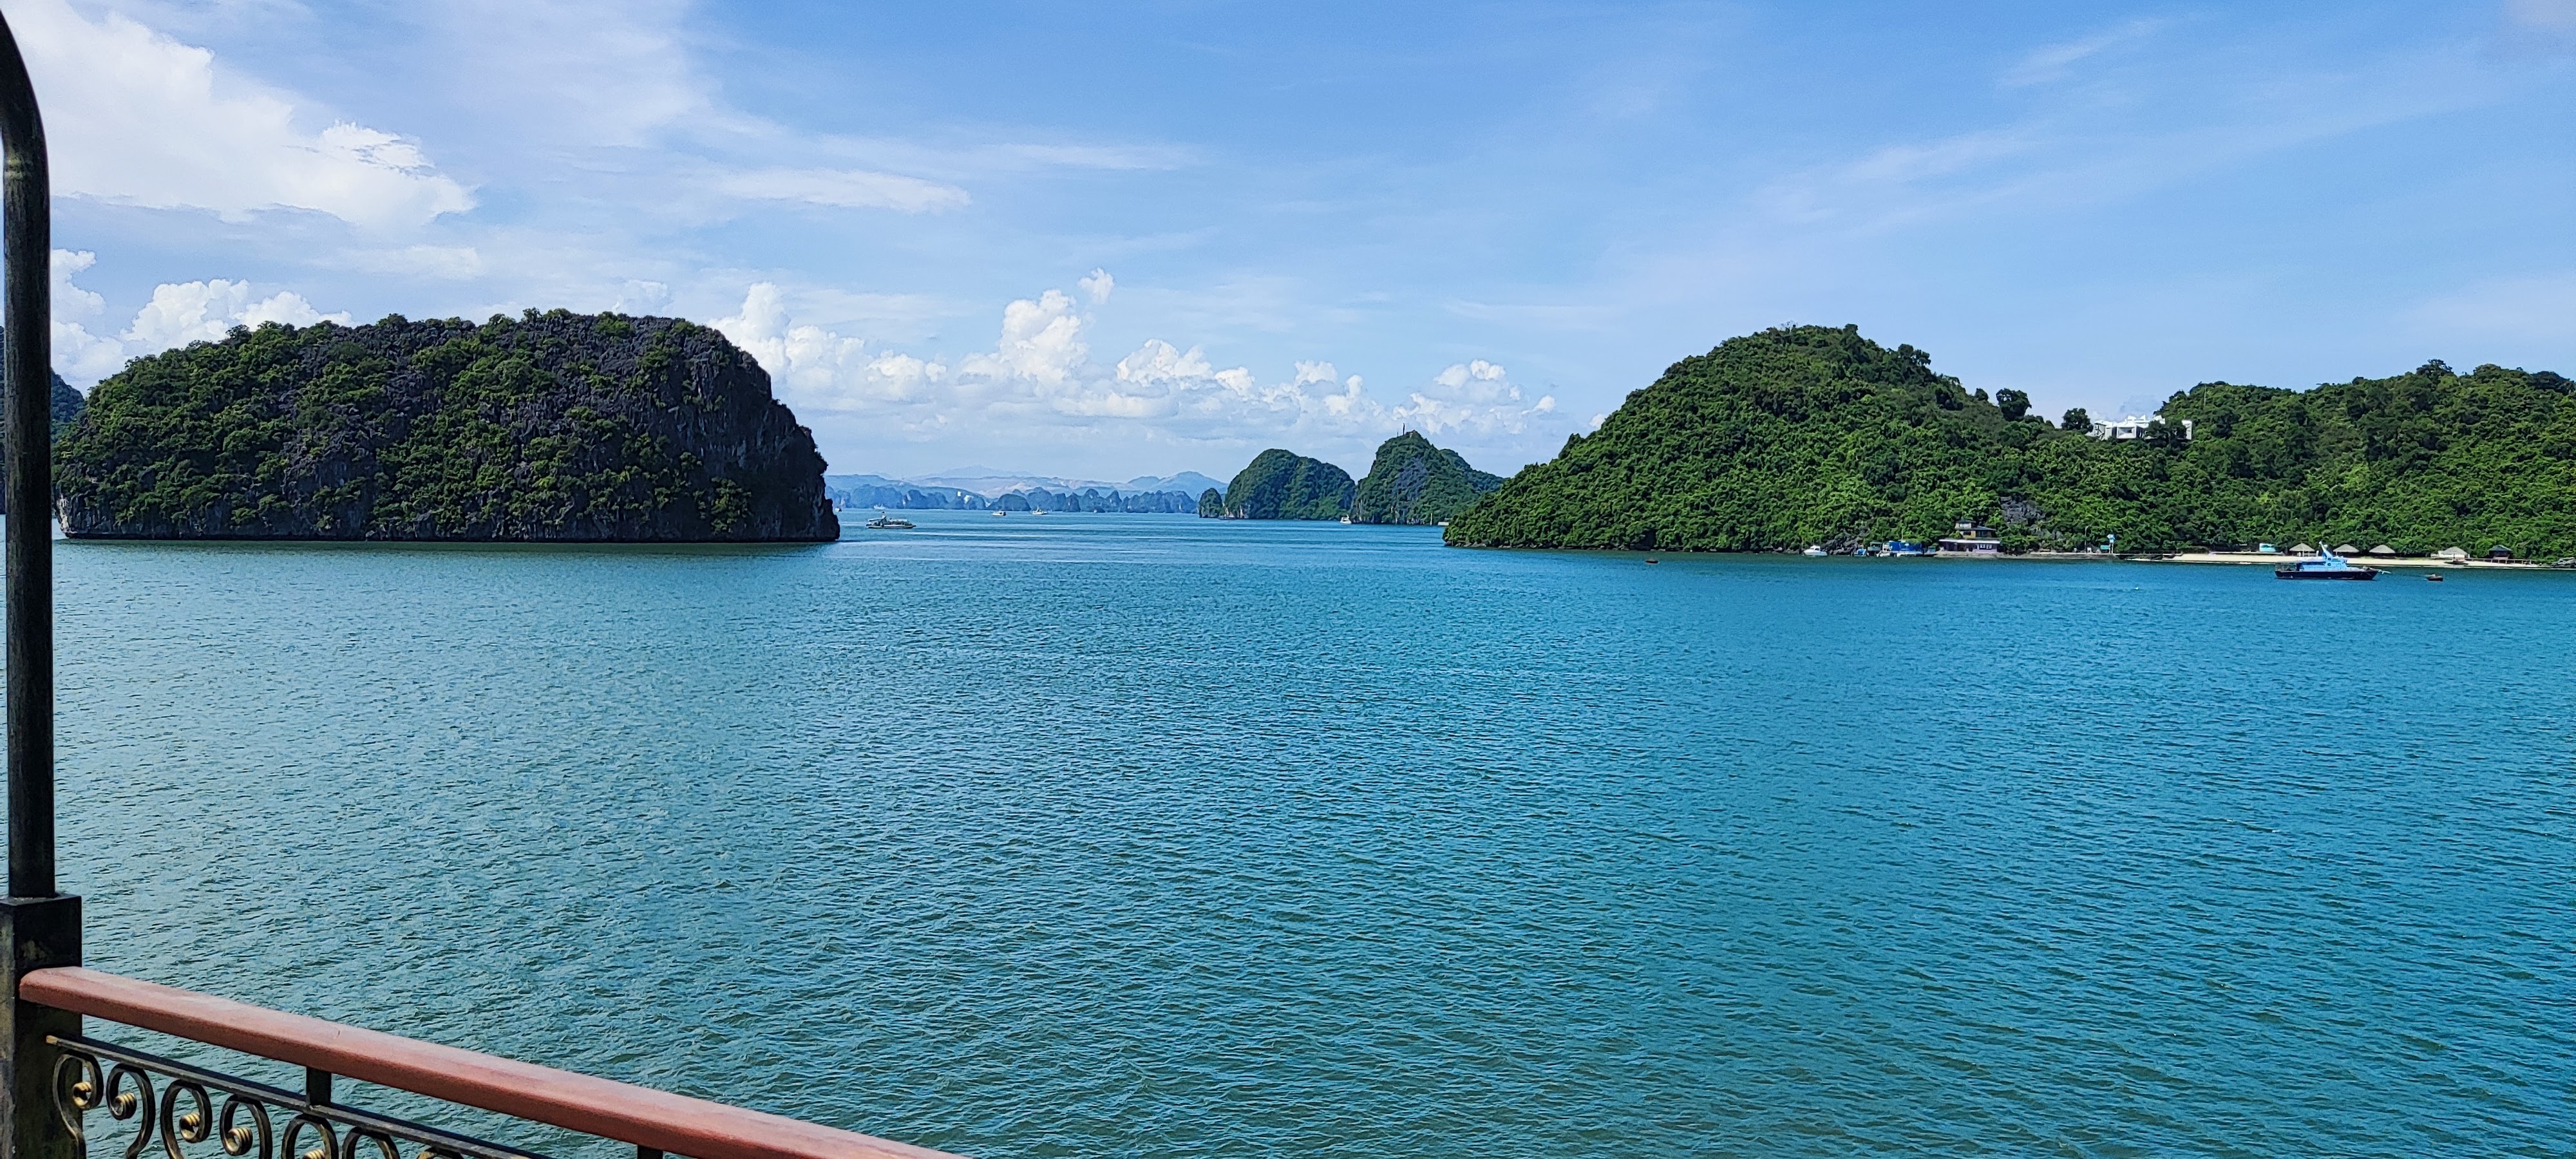
user: text: Nước biển trong hình có màu gì chủ đạo?
assistant: text: Xanh lam.

user: text: Trong ảnh có bao nhiêu hòn đảo lớn và rõ nét được bao phủ cây xanh ở tiền cảnh và trung cảnh?
assistant: text: Hai.

user: text: Dựa trên sự hiện diện của thuyền du lịch và các công trình nhỏ trên đảo, hoạt động kinh tế chính nào có thể đang diễn ra tại địa điểm này?
assistant: text: Du lịch và khai thác dịch vụ nghỉ dưỡng.

user: text: Lan can ở tiền cảnh, các thuyền du lịch và các công trình nhỏ trên đảo ở phía xa gợi ý điều gì về cách con người tương tác với môi trường tự nhiên này?
assistant: text: Cảnh quan tự nhiên được con người đầu tư và phát triển thành một điểm đến du lịch, nơi du khách có thể tham quan, nghỉ dưỡng và tận hưởng vẻ đẹp thiên nhiên qua các phương tiện và cơ sở vật chất nhân tạo.